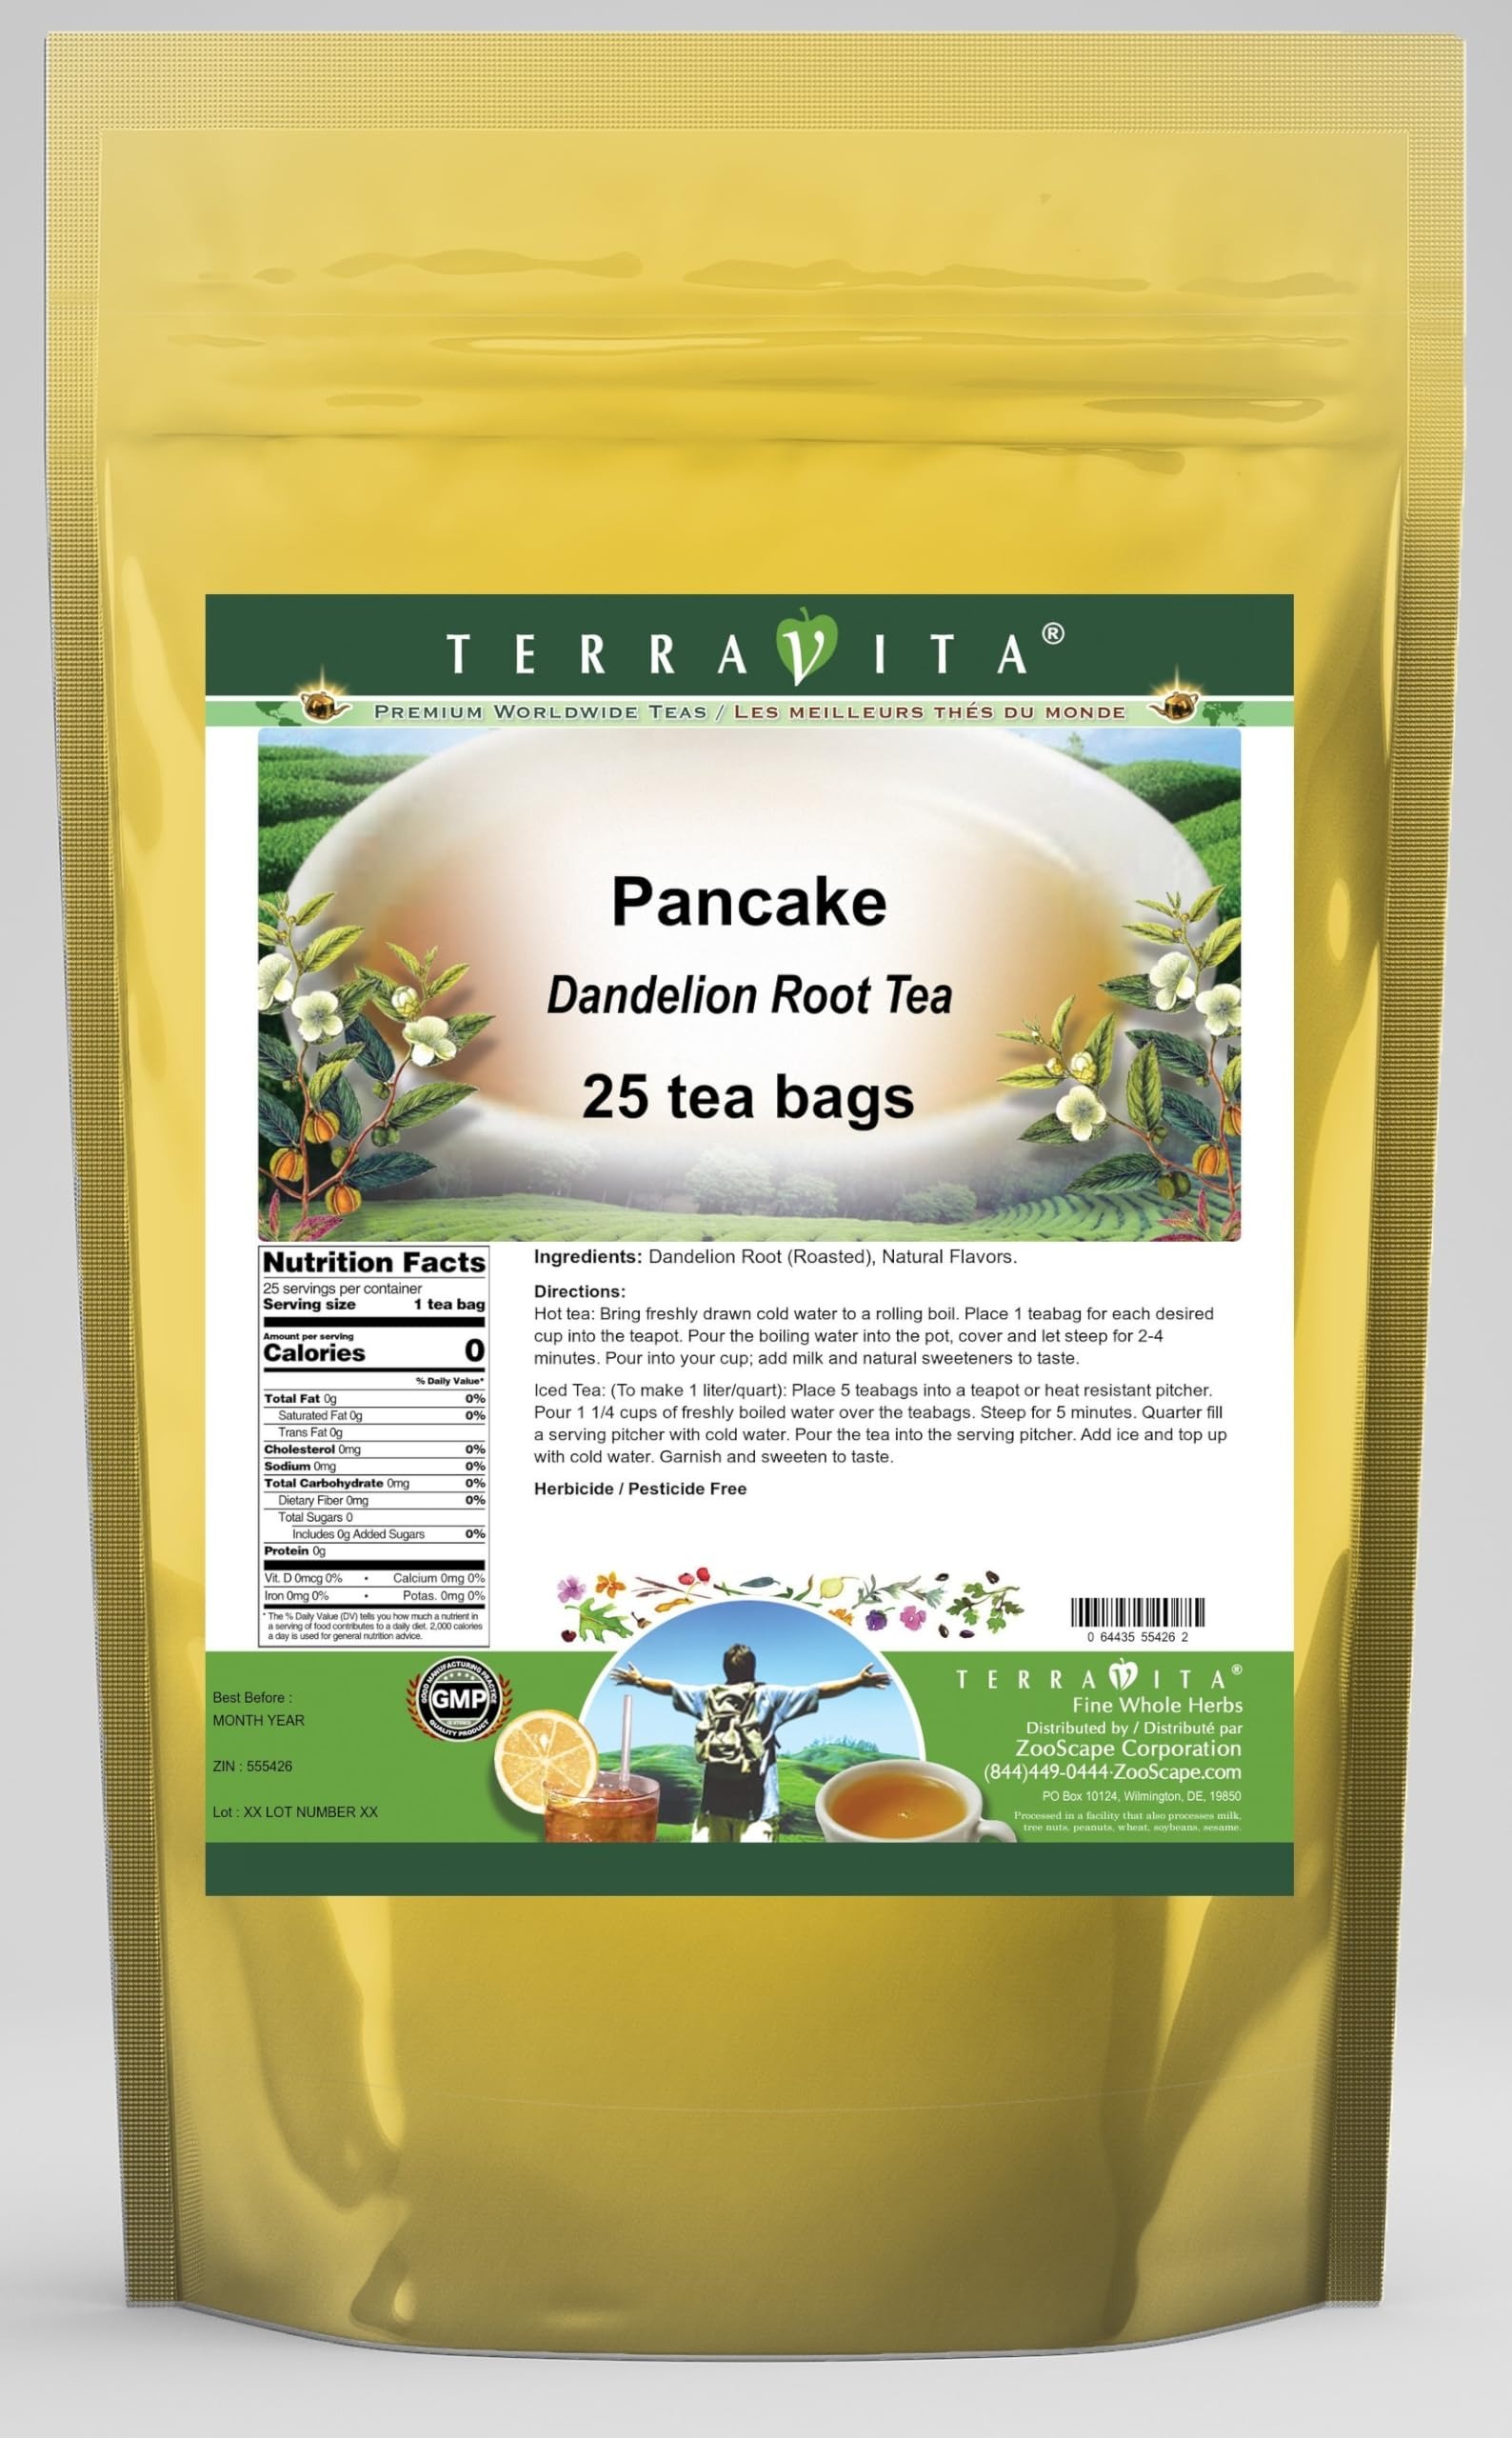
Item Name: Pancake Dandelion Root Tea (25 tea bags, ZIN: 555426)
Bullet Point 1: Our Pancake Dandelion Root tea is a delicious naturally flavored Dandelion Root coffee substitute that you will enjoy relaxing with anytime! The natural and caffeine-free Pancake taste is delicious! - Ingredients: Dandelion Root and Natural Pancake Flavor.
Bullet Point 2: No fillers.
Bullet Point 3: Manufacturer: TerraVita
Bullet Point 4: Size: 25 tea bags
Bullet Point 5: Dandelion Root Tea Bags - Packed in a convenient upright pouch!
Product Description: Our Pancake Dandelion Root tea is a delicious naturally flavored Dandelion Root coffee substitute that you will enjoy relaxing with anytime! The natural and caffeine-free Pancake taste is delicious! - Ingredients: Dandelion Root and Natural Pancake Flavor. - Hot tea brewing method: Bring freshly drawn cold water to a rolling boil. Place 1 teabag for each desired cup into the teapot. Pour the boiling water into the pot, cover and let steep for 2-4 minutes. Pour into your cup; add milk and natural sweeteners to taste. - Iced tea brewing method: (To make 1 liter/quart): Place 5 teabags into a teapot or heat resistant pitcher. Pour 1 1/4 cups of freshly boiled water over the teabags. Steep for 5 minutes. Quarter fill a serving pitcher with cold water. Pour the tea into the serving pitcher. Add ice and top up with cold water. Garnish and sweeten to taste. - TerraVita is an exclusive line of premium-quality, natural source products that use only the finest, purest and most potent ingredients found around the world. TerraVita is hallmarked by the highest possible standards of purity, potency, stability and freshness. All of our products are prepared with the highest elements of quality control, from raw materials through the entire manufacturing process, up to and including the moment that the bottles or bags are sealed for freshness and shipped out to you. Our highest possible standards are certified by independent laboratories and backed by our personal guarantee. - TerraVita exists to meet and ensure your family's health and wellness without the harmful effects of chemicals and health products. We strive to make all of our products affordable and reliable and are constantly searching the market to maintain our affordability and to look for new ways to serve you and the ones
Value: 25.0
Unit: Count

Price: 16.82